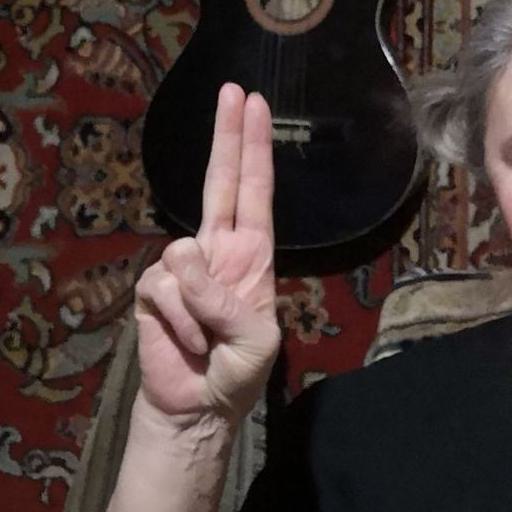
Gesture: two_up